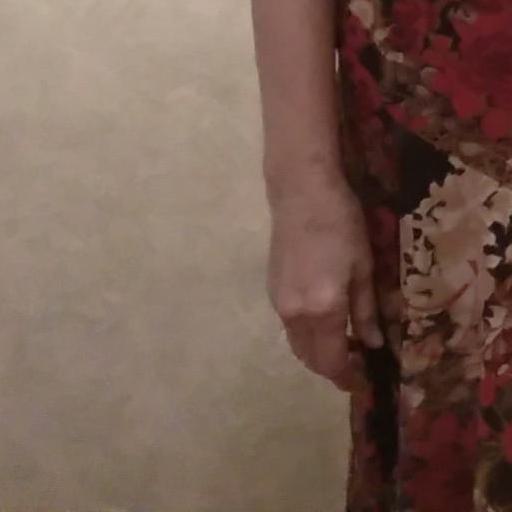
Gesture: no_gesture